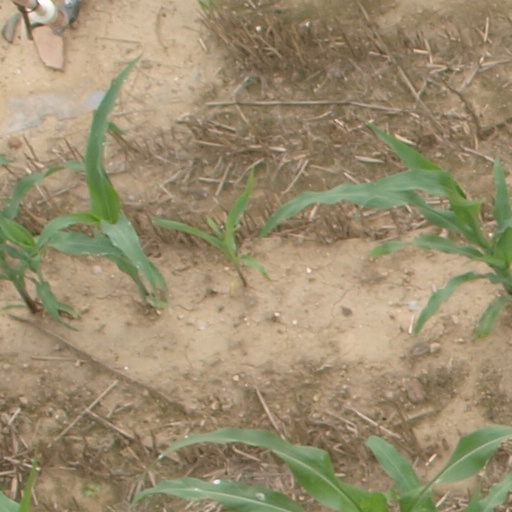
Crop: maize; corn